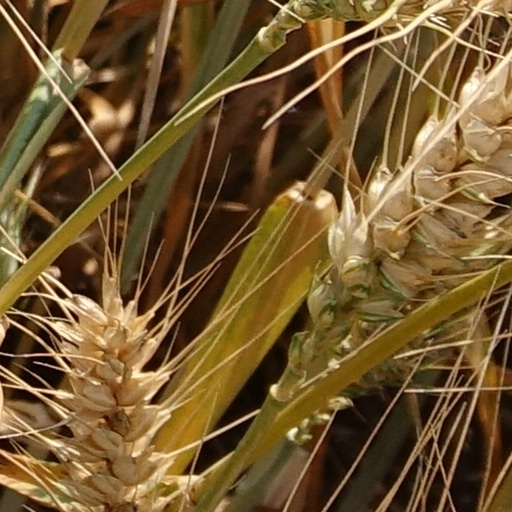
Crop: wheat